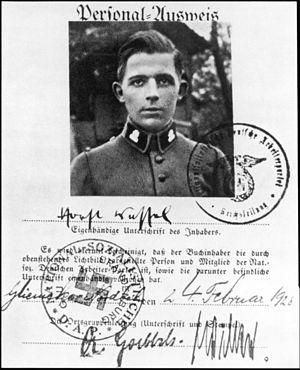
Horst Wessel est un militant nazi allemand, membre de la SA, né le 9 octobre 1907 à Bielefeld et mort assassiné le 23 février 1930 à Berlin.